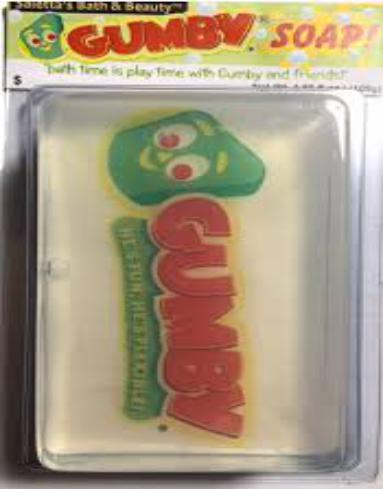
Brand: gumby
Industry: Clothes